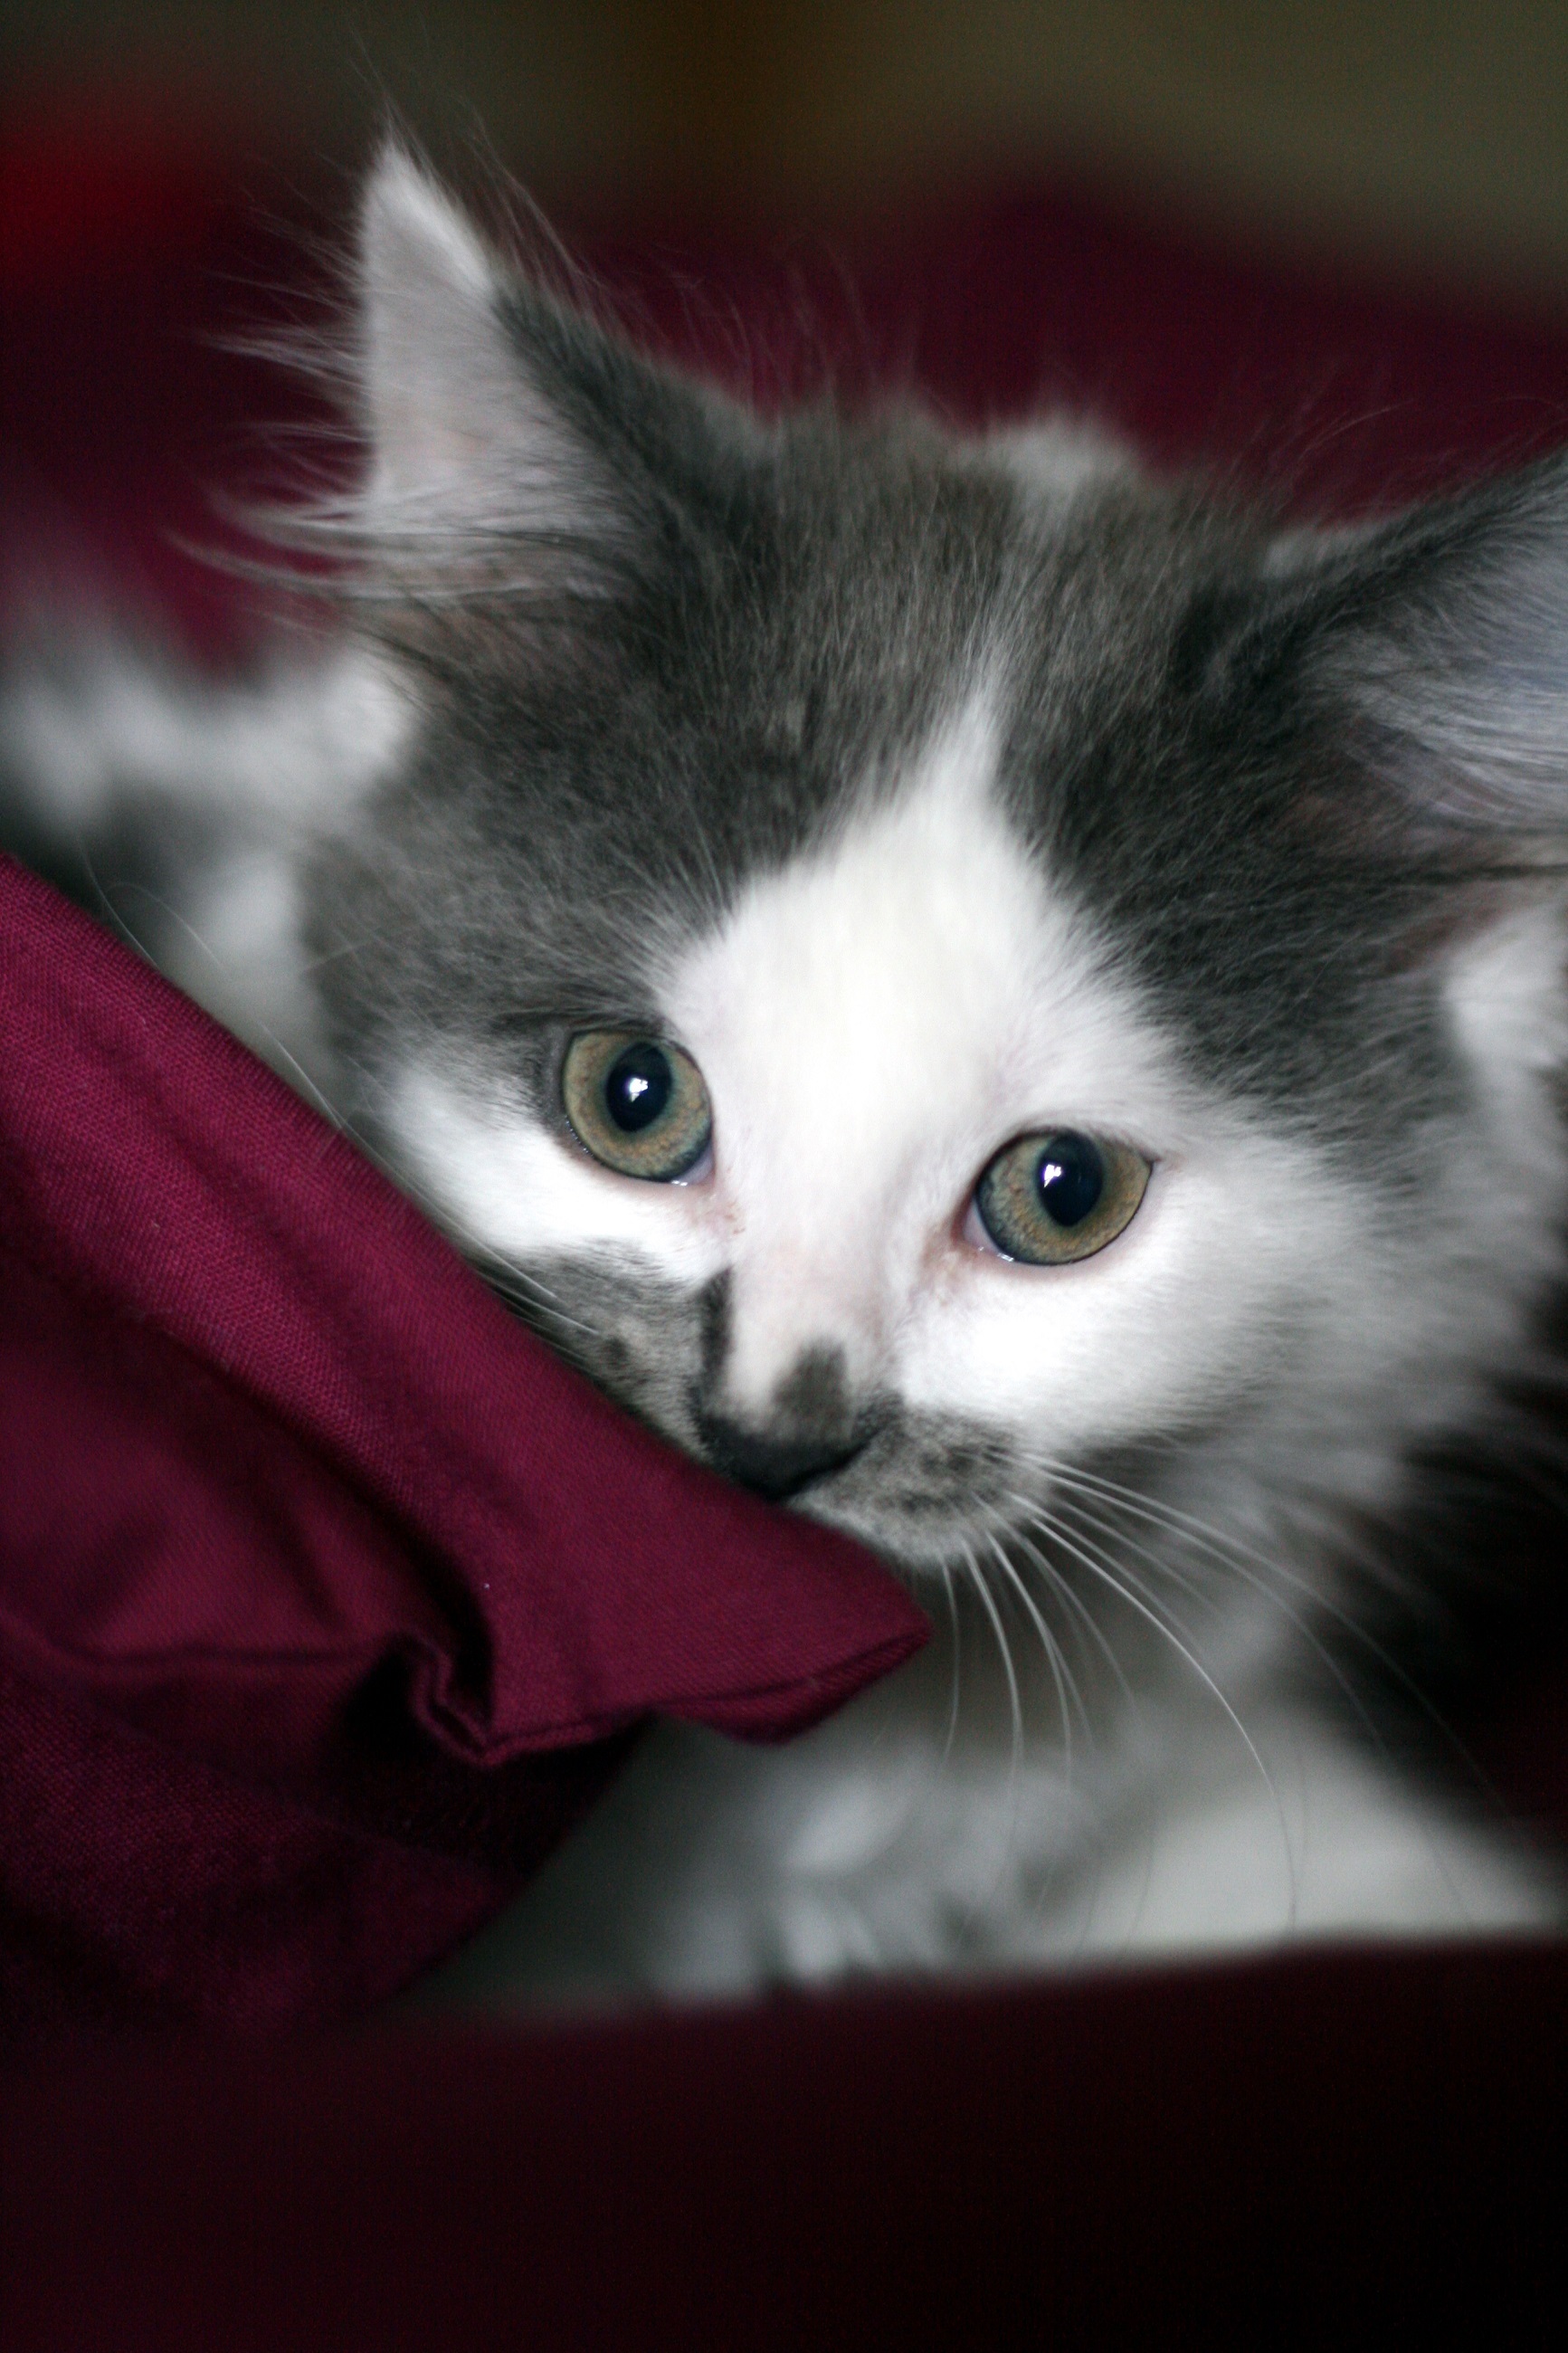
animal, looking, pet, fur, portrait, kitten, cat, symbol, macro, feline, mammal, close up, face, nose, eyes, whiskers, head, vertebrate, domestic, norwegian forest cat, gray and white, small to medium sized cats, cat like mammal, carnivoran